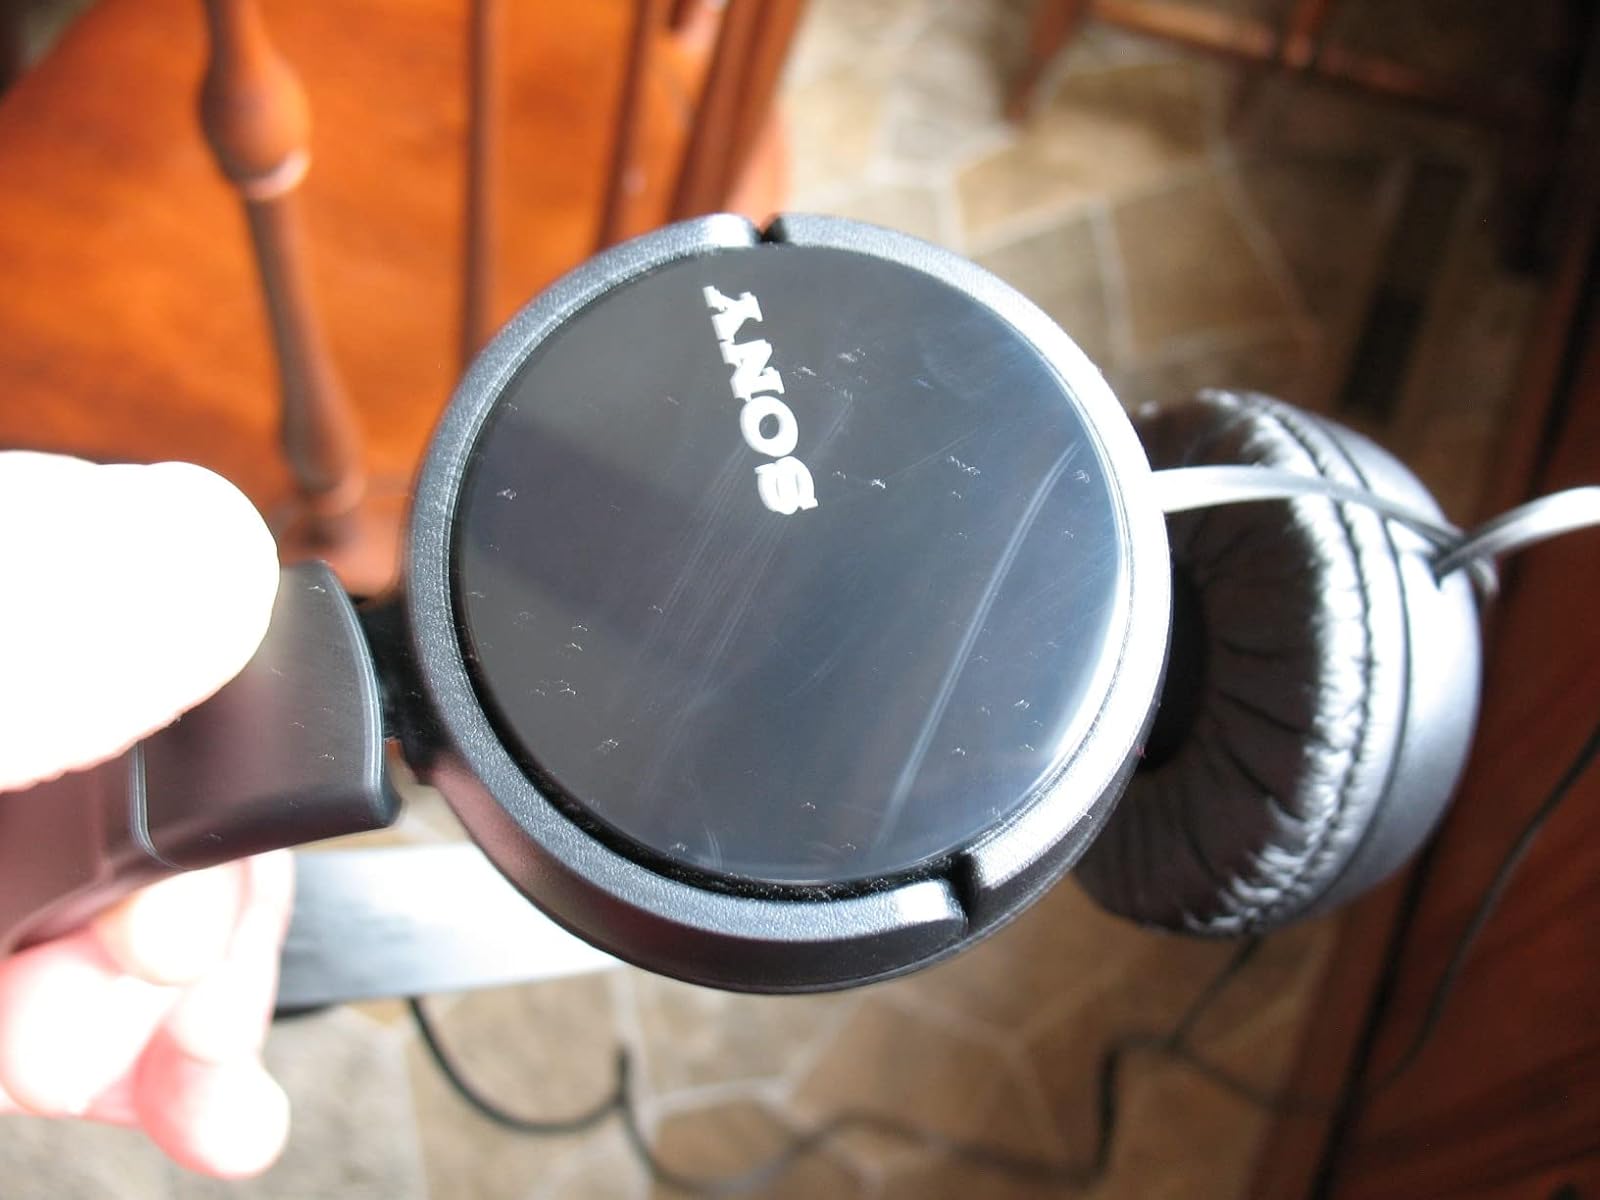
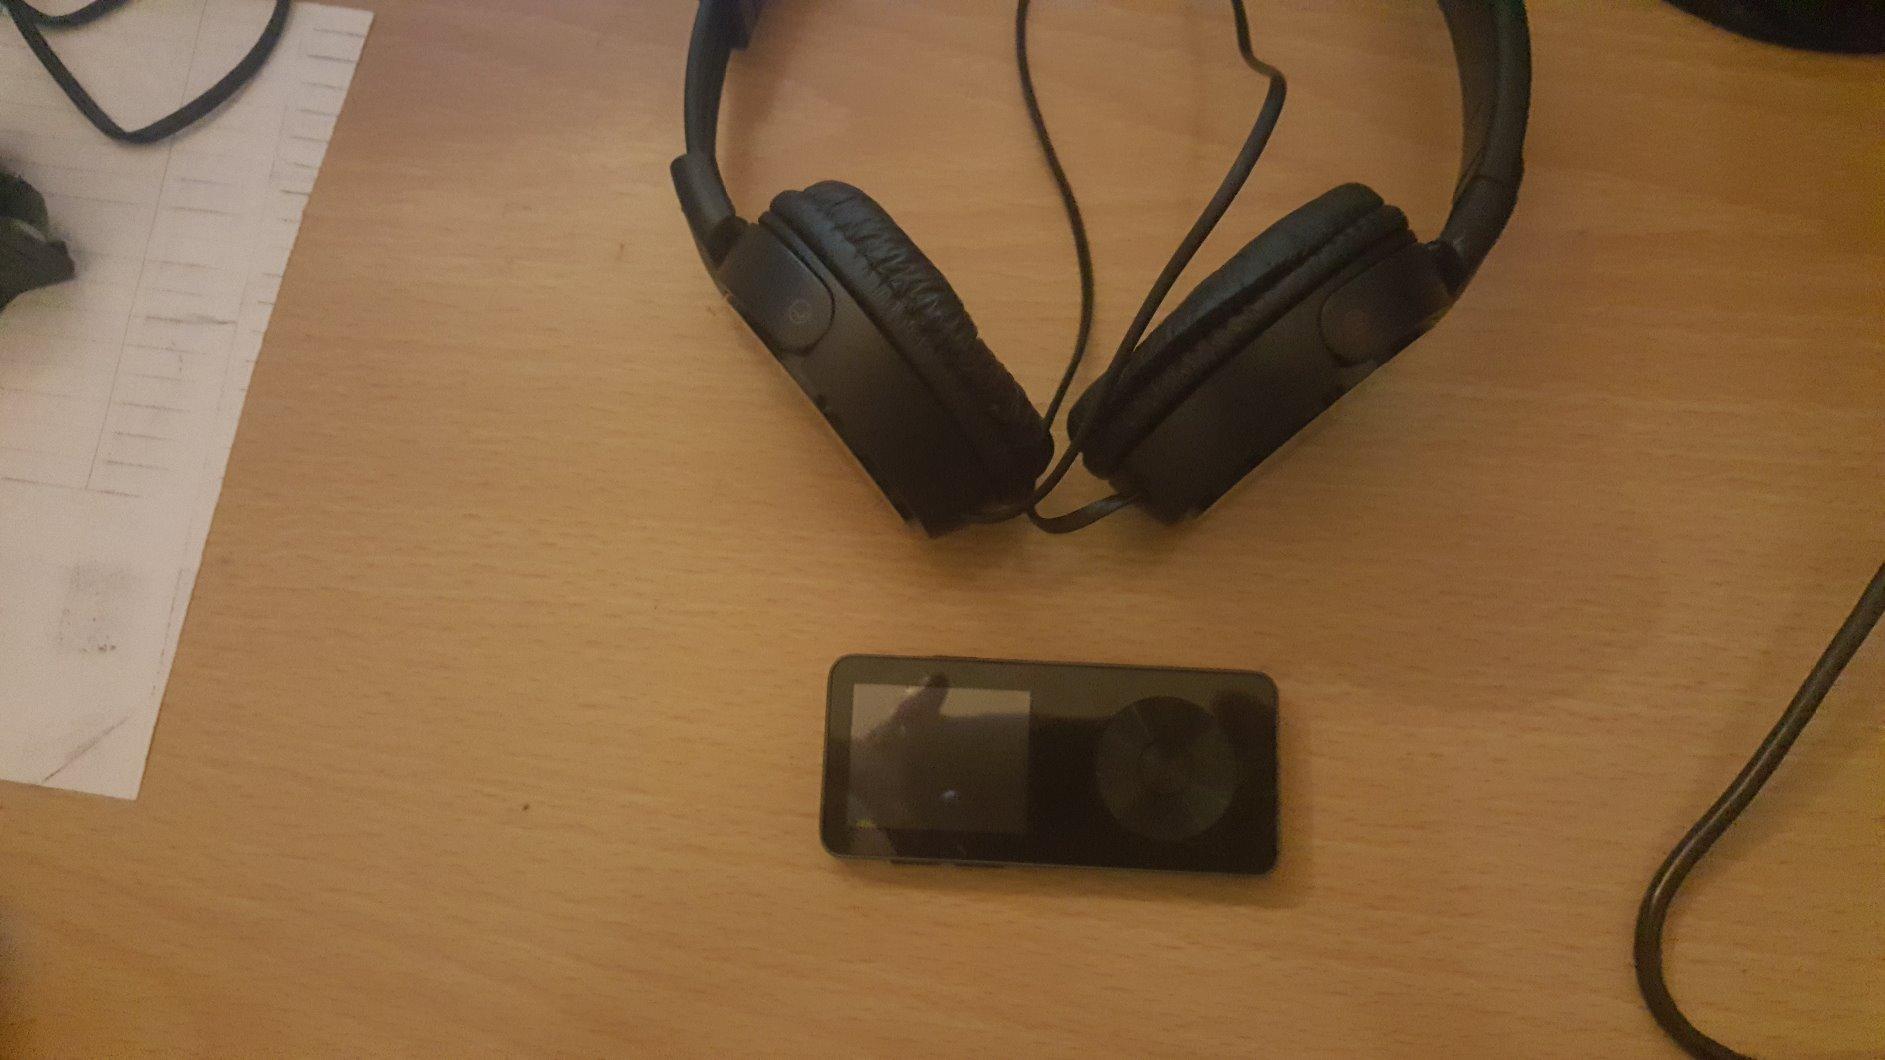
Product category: headphones
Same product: yes